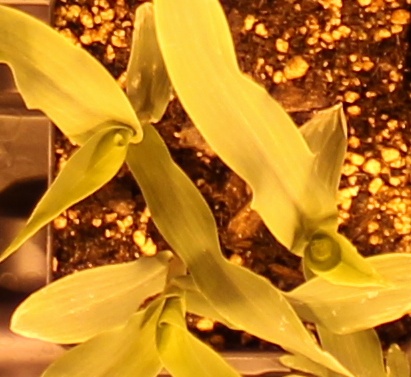
Label: Corn